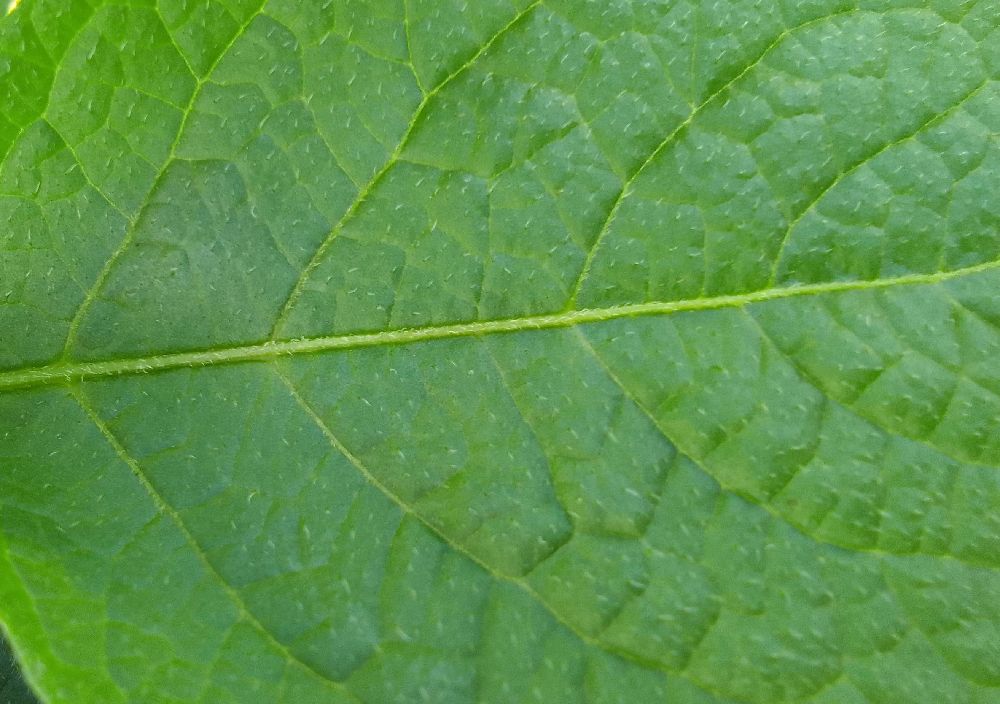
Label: Healthy